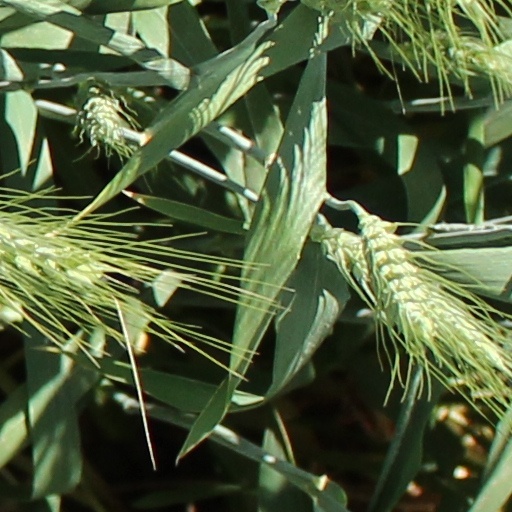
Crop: wheat